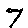
Label: 7